List of taluks of Karnataka

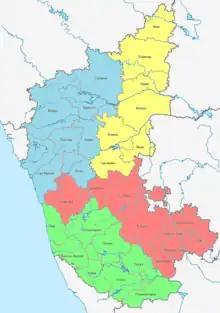
4 Divisions and 31 Districts of Karnataka

Karnataka has about 236 Talukas. The table below lists all the talukas in the state of Karnataka, India, by district. Each taluka is headed by a Tehsildar and comprises several hoblis, which are groups of villages. These talukas are constituted for land revenue and land administration purposes.